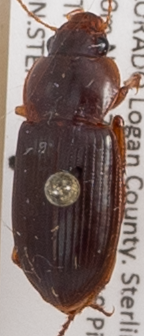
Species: Amara carinata
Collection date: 2014-06-24
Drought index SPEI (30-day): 0.71
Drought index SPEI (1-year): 0.54
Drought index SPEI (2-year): -1.01